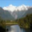
Label: mountain